Westland Wasp

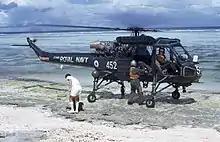
Wasp from HMS "Galatea" landing personnel on Aldabra atoll, Indian Ocean (1970)

The Wasp HAS.1 was introduced to service in the small ships role in 1964, after an intensive period of trials by 700(W) Intensive Flying Trials Unit between June 1963 and March 1964. It served in this primary role with 829 Naval Air Squadron, but also in training units to supply crews for the front line with 706 NAS between 1965 and 1967 and in 703 NAS between 1972 and 1981. Single airframes also served for light liaison duties in the Commando Assault squadrons, 845 NAS and 848 NAS, until 1973. Although effective as a submarine killer, it was best deployed paired with a Wessex HAS.3 submarine hunter. In the late 1970s, the Westland Lynx started to replace the Wasp.